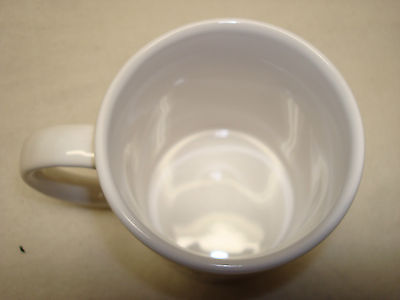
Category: mug